Los Angeles Fashion Week

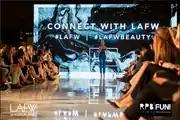
LA Fashion Week (LAFW) Spring/Summer 2016

In October 2007, City of Los Angeles Mayor Antonio Villaraigosa recognized the contributions of the fashion industry with a compelling speech at the opening of the LA Fashion Awards and visited the Designers & Agents trade show and the wholesale showrooms at the Cooper Design Space, New Mart and California Market Center. Early in 2008, the mayor's office briefly formed a committee to better harness and organise the energies of the loose consortium that has worked diligently to improve the reputation of Los Angeles as a fashion capital and the bottom lines of the businesses operating there.